Presbyterian Church in America

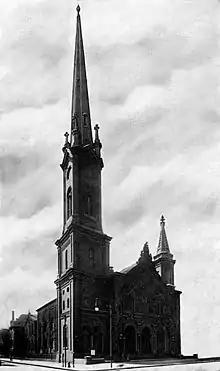
Tenth Presbyterian Church in Philadelphia, Pennsylvania, which joined the PCA as part of the merger with the Reformed Presbyterian Church, Evangelical Synod

In 1982, the PCA merged with the Reformed Presbyterian Church, Evangelical Synod (RPCES), with 25,673 communicant members and 482 ministers in 189 congregations in the United States as well as in a few Canadian provinces. Discussions had begun in 1979 with the Reformed Presbyterian Church, Evangelical Synod, which had itself come about due to a merger between the Evangelical Presbyterian Church (formerly the Bible Presbyterian Church – Columbus Synod and not the current denomination of the same name) and the Reformed Presbyterian Church, General Synod (a group of "New Light" Covenanters). The RPCES brought to the PCA a more broadly national base of membership with a denominational college, Covenant College, and a seminary, Covenant Theological Seminary. Previously, the PCA had relied on independent evangelical institutions such as Reformed Theological Seminary in Jackson, Mississippi and Westminster Theological Seminary in Philadelphia, Pennsylvania.